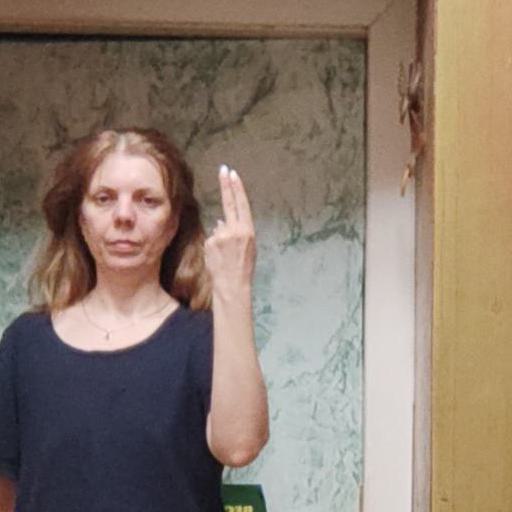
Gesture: two_up_inverted